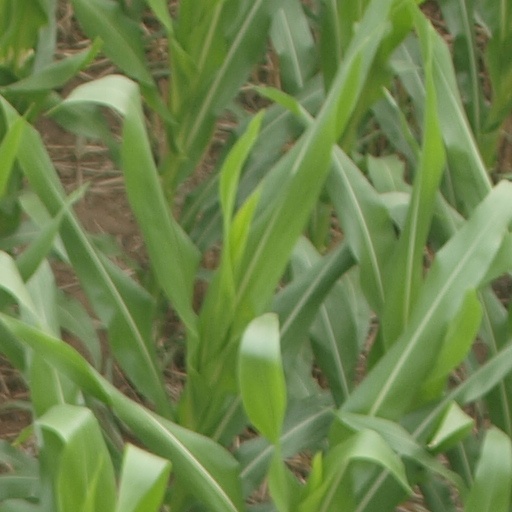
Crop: maize; corn